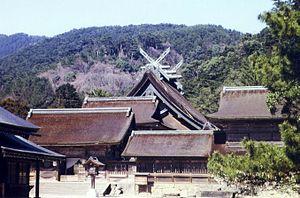
Izumo-taisha est un des plus anciens et des plus importants sanctuaires shinto du Japon. Son nom signifie « le grand sanctuaire d'Izumo », la ville où il est situé.